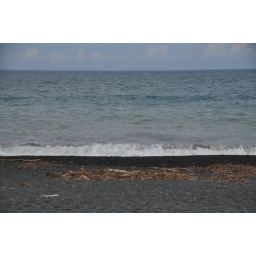
black pebbles instead of sand on the pacific in napier